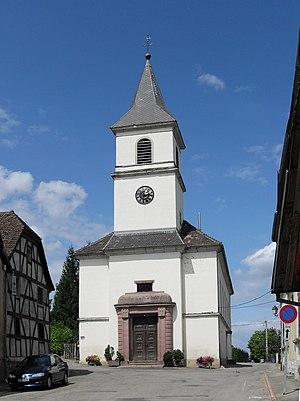
L'église Saint-Georges à Durmenach
Durmenach est une commune française située dans le département du Haut-Rhin, en région Grand Est.